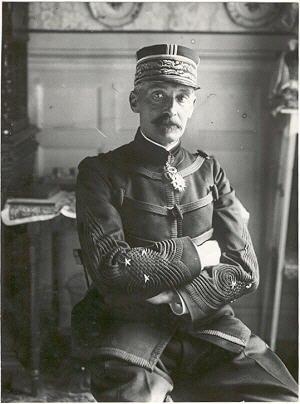
En France, le conseil supérieur de la guerre a été créé par décret le 27 juillet 1872 ; il était formé pour réunir les principaux généraux des différentes armes, en présence du chef d'état-major et en l'absence du ministre, pour coordonner les différentes actions au sein de l'armée.